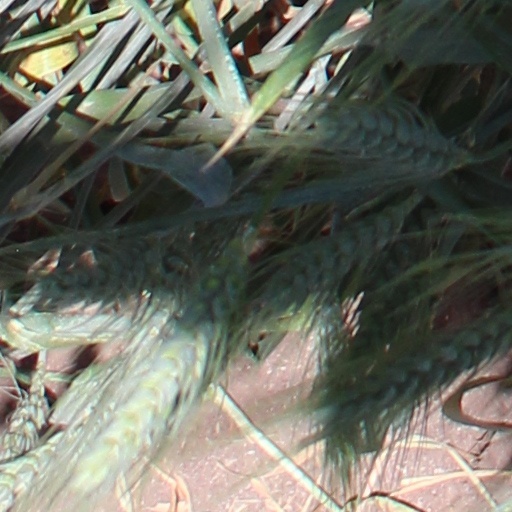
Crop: wheat